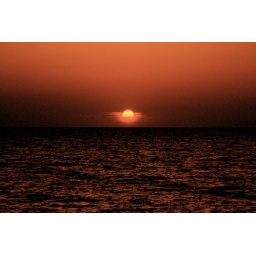
Watched the sun drop into the ocean while pushing through the only cloud in the sky.